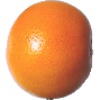
Label: Grapefruit Pink 1